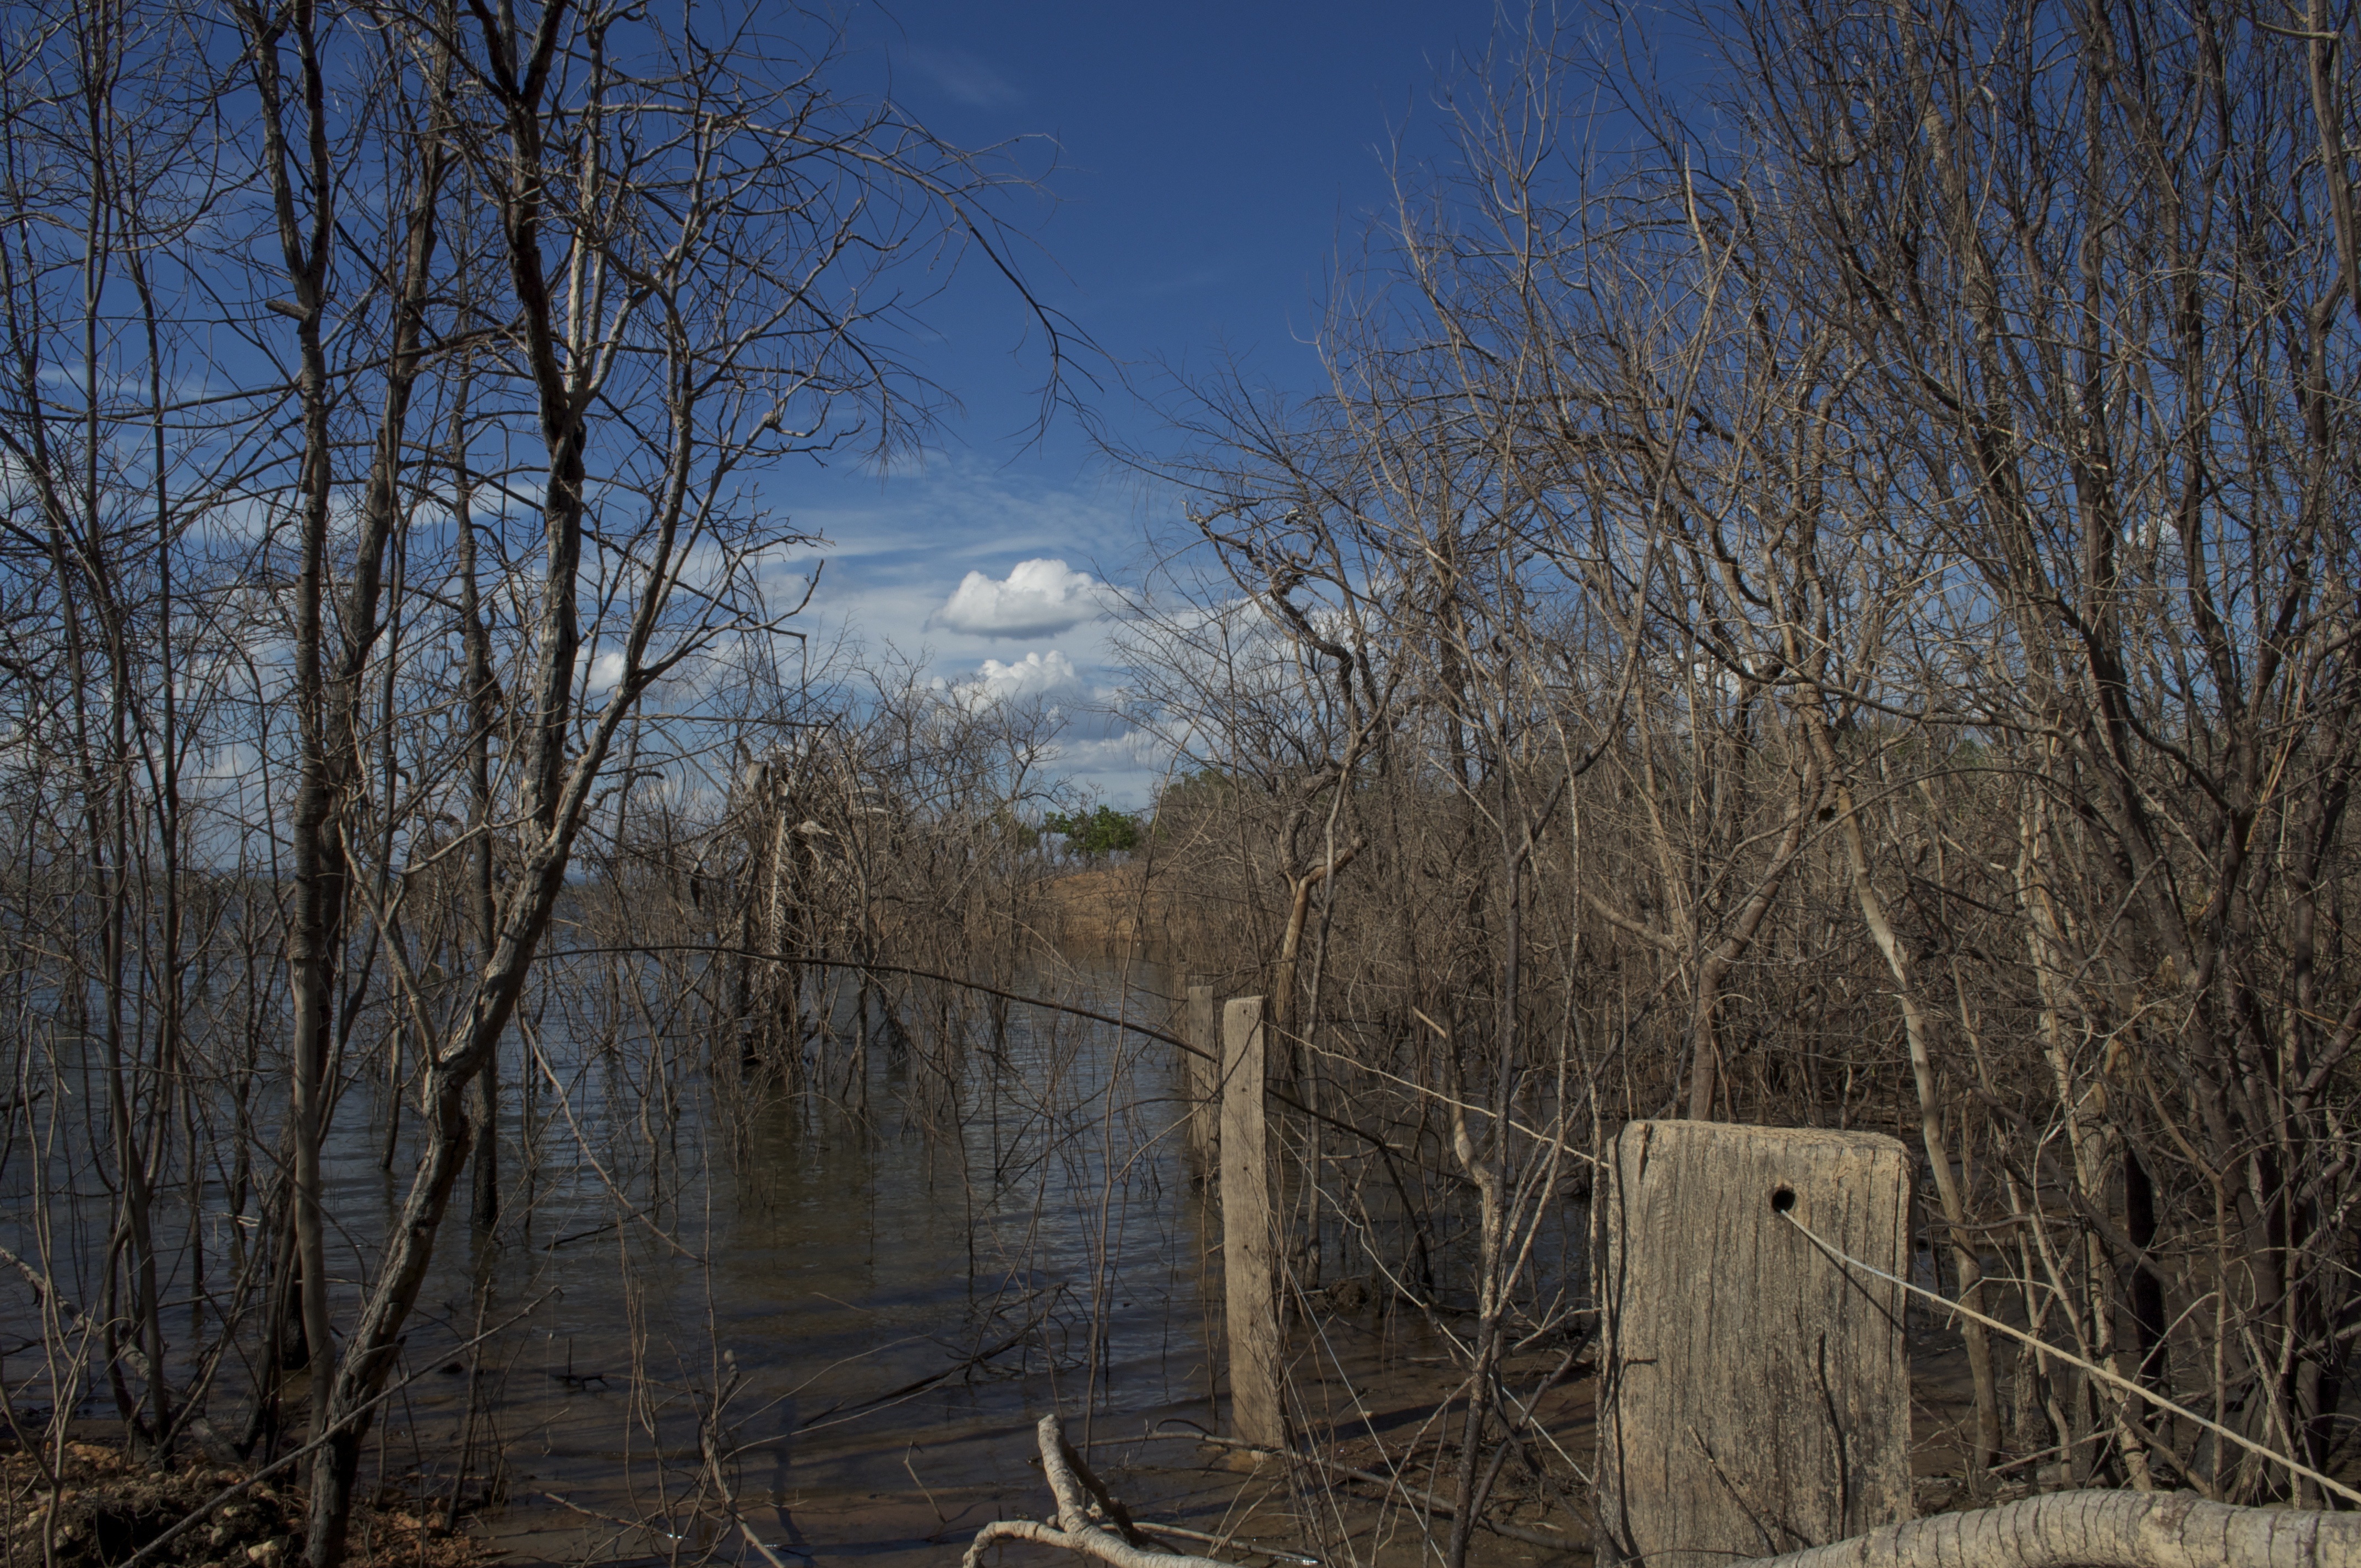
landscape, tree, nature, forest, wilderness, winter, wood, morning, lake, river, reflection, autumn, season, waterway, twigs, wetland, habitat, dry tree, rural area, about, natural environment, atmospheric phenomenon, woody plant